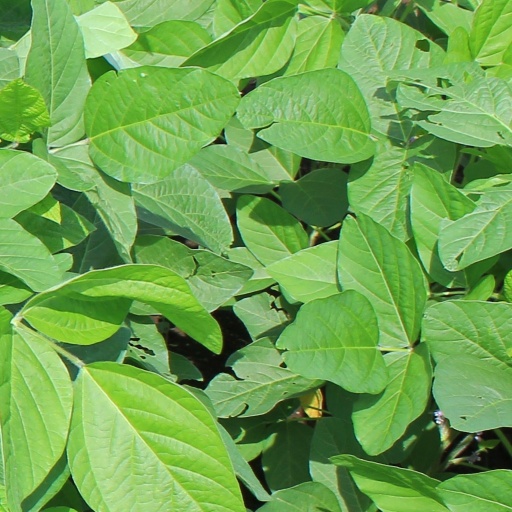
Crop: soybean